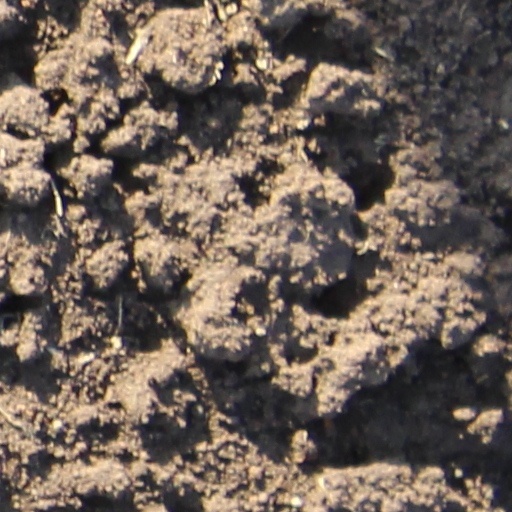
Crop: wheat